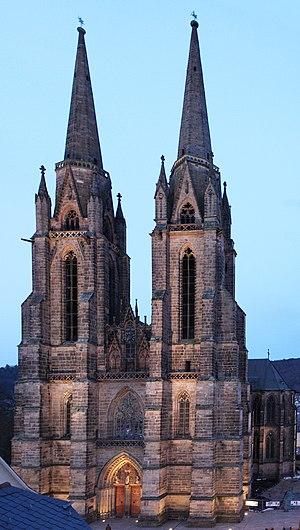
L'église Sainte-Élisabeth de Marbourg est une des plus anciennes églises gothiques d'Allemagne. Elle est située dans la ville de Marbourg en Hesse, au pied de la colline du château.